All In (Levs book)

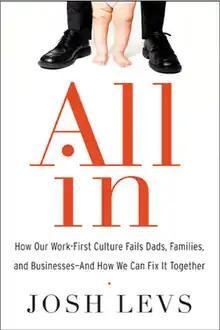

All In: How Our Work-First Culture Fails Dads, Families, and Businesses—And How We Can Fix It Together is a 2015 book by journalist Josh Levs urging changes in employment practices, government policy, and societal attitudes concerning fathers and family care.